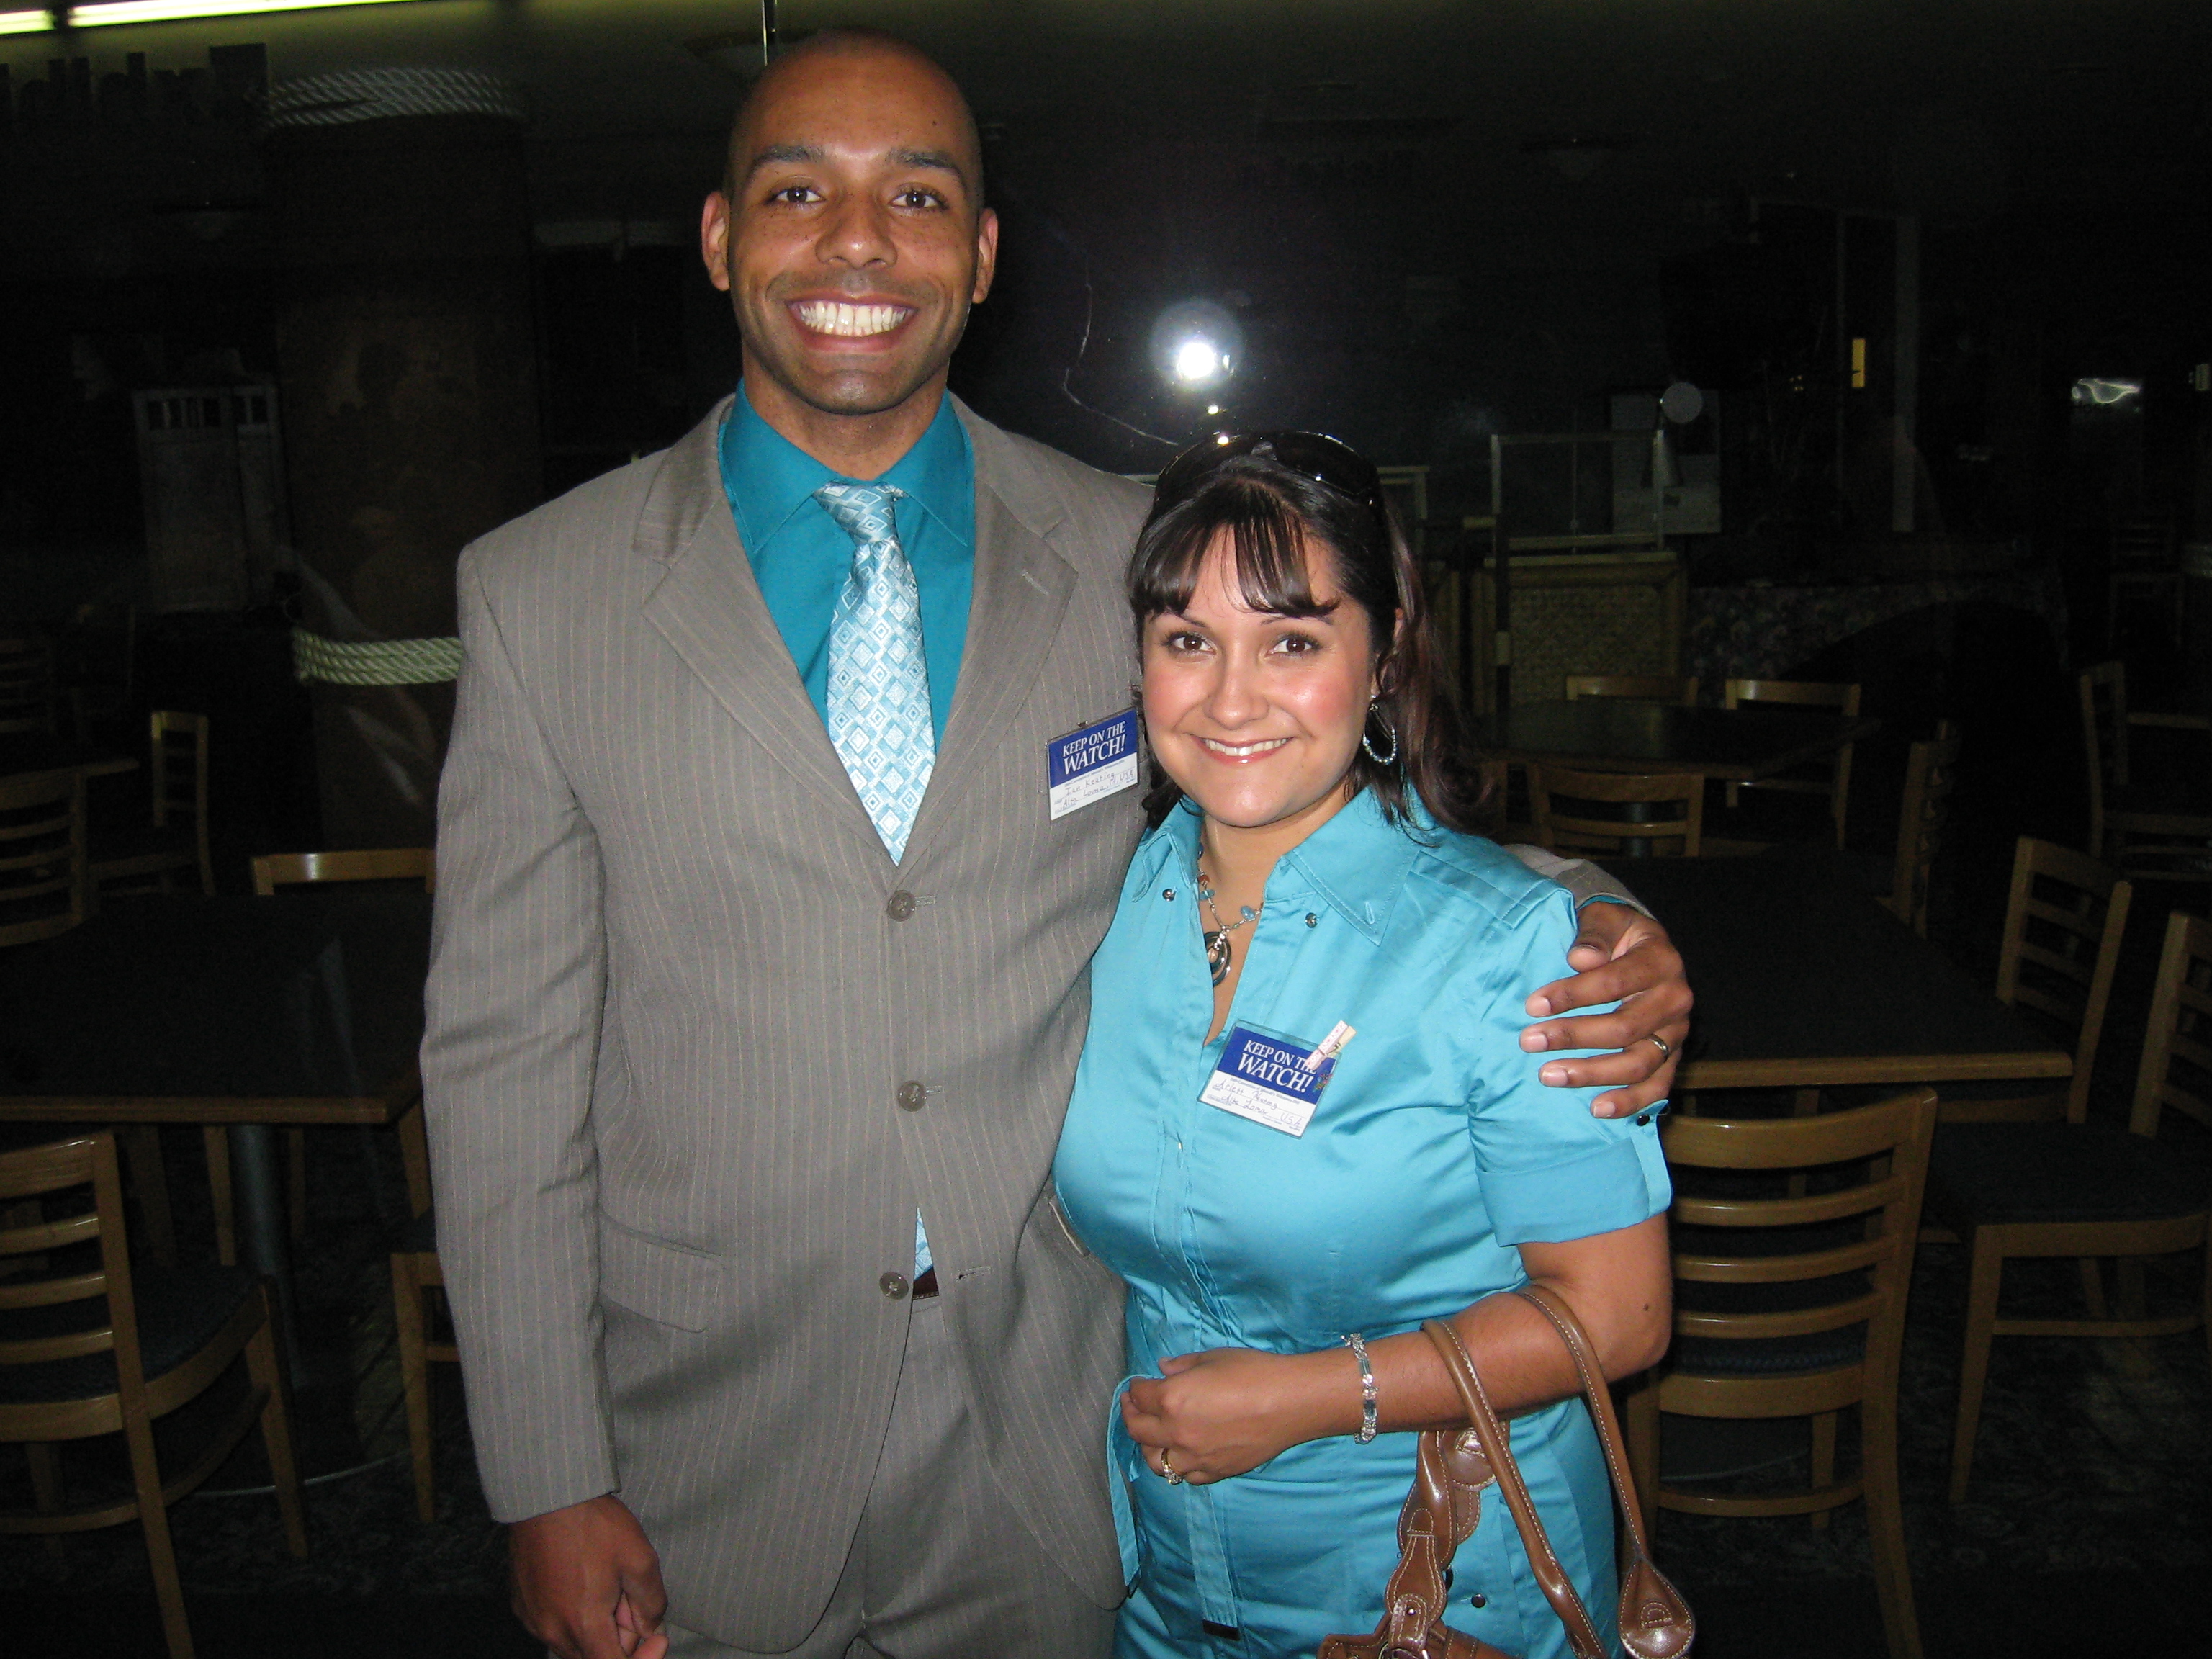
beach, person, girl, love, couple, romance, club, blue, professional, profession, friendship, marriage, smile, senior citizen, long, creativecommons, international, fun, happy, relationship, event, couples, 2009, witness, jehovah, convention, watchtower, keeponthewatch, public relations, socialite